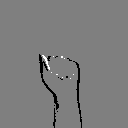
ASL letter: a